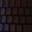
Label: keyboard